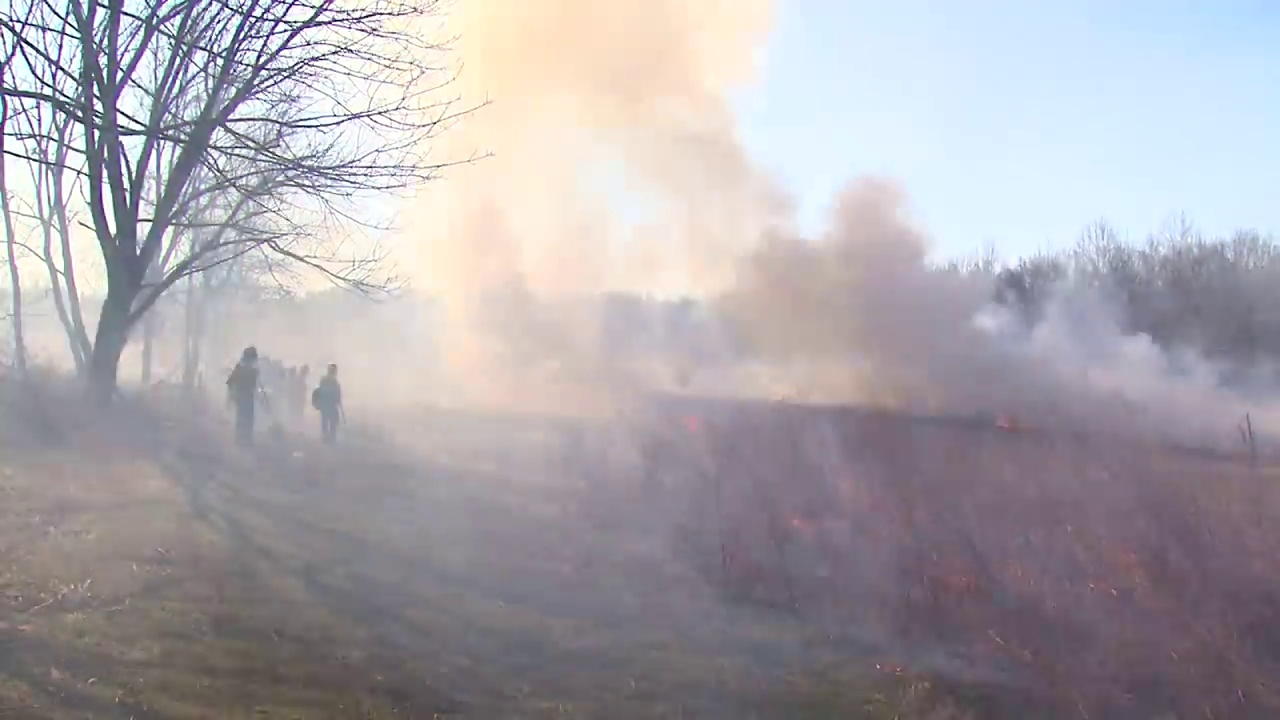
Fire: no
Smoke: yes